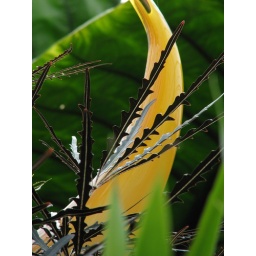
Yellow glass sort of hidden behind and in with the green at Phipps